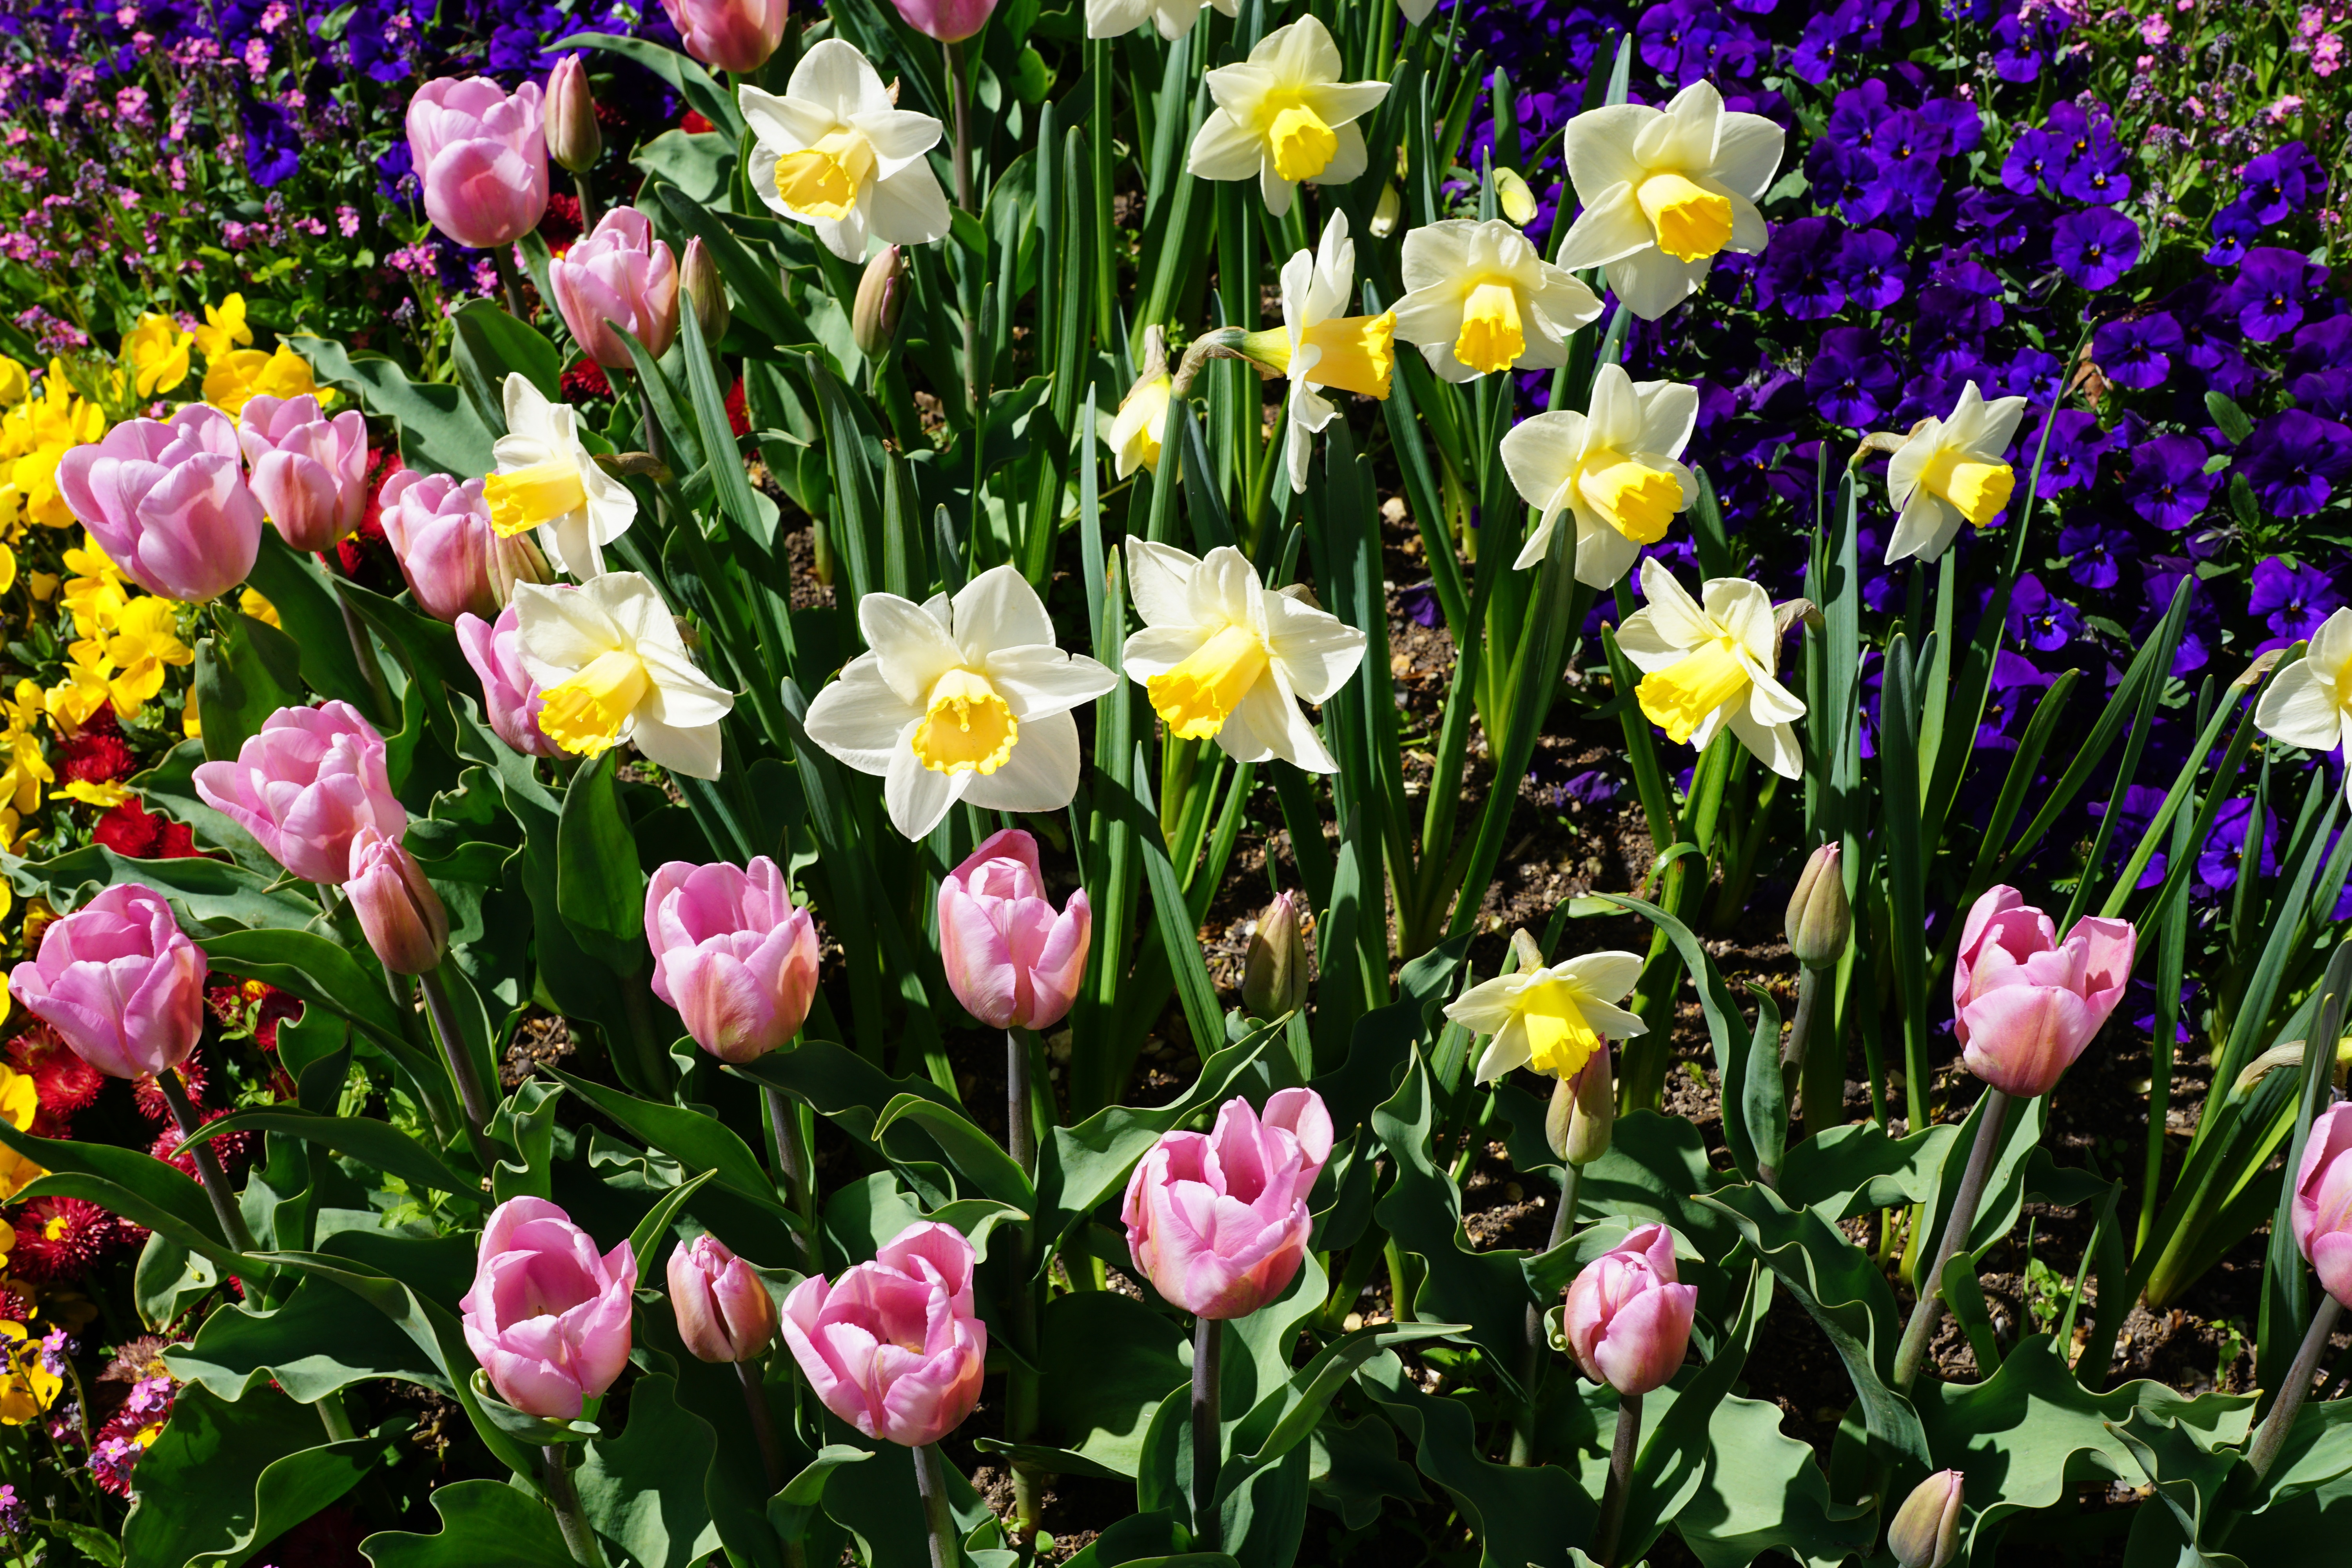
nature, plant, flower, purple, petal, tulip, yellow, daffodils, tulips, flowering plant, land plant